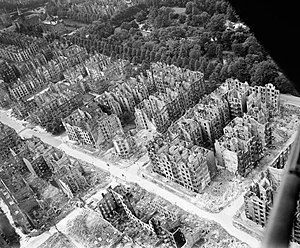
Strategisk bombning
Efter bombningen af Hamborg i 1943
Strategisk bombning er et militærudtryk som refererer til, at man går efter at hæmme et lands økonomiske infrastruktur dvs., at gå efter fabrikker, jernbaner, byer, olieraffinaderier, militæranlæg mv. Strategisk bombning blev først for alvor muligt efter flyvemaskinens opfindelse og blev afprøvet under slaget om England under anden verdenskrig, da flyvemaskinen er mere præcis end evt. artilleri og kanoner.